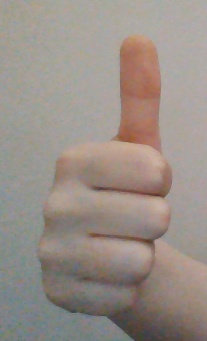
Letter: aleff